Xiangyang Road station

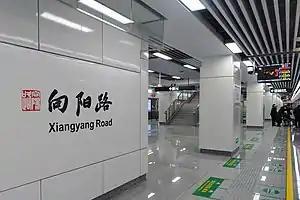
Platform of Xiangyang Road station

Xiangyang Road is a metro station on Line 1 of the Hangzhou Metro in China. It was opened on 30 December 2020, together with the Phase 3 of Line 1. It is located in the Xiaoshan District of Hangzhou.